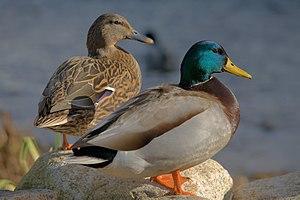
Le Centre cynégétique de Réghaïa est un établissement public à caractère scientifique et technologique algérien de recherche situé dans la forêt de Réghaïa dans la commune de Réghaïa à Alger.